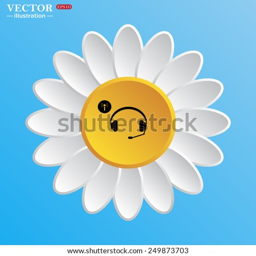
white daisy on a blue background .